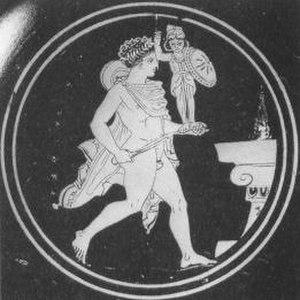
Dans la mythologie grecque, Diomède, fils de Tydée et de Déipyle, dit le Tydéide, est roi d'Argos. Il est l'un des héros grecs de la guerre de Troie.